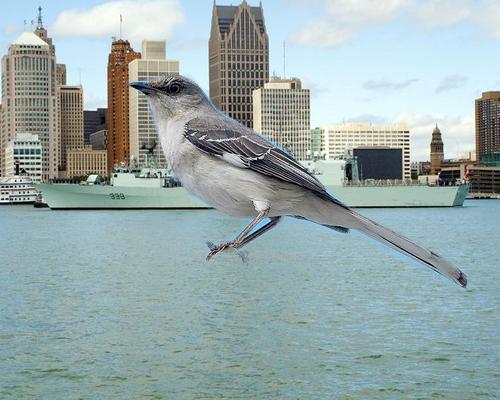
Bird species: Mockingbird
Bird type: landbird
Background: water